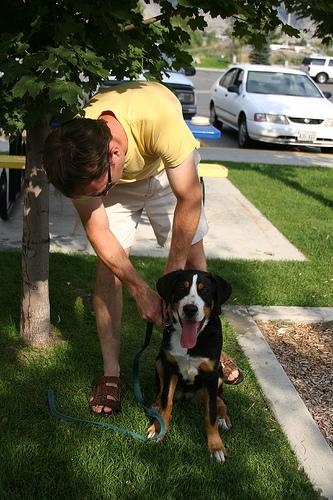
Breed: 237-n000086-Greater_Swiss_Mountain_dog